The Grey Knight

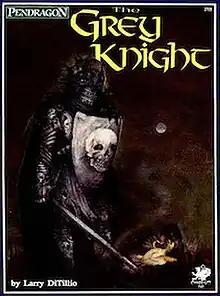
Cover illustration by Susan Seddon Boulet.

The Grey Knight is a Arthurian tabletop role-playing adventure, written by Larry DiTillio with art by Susan Seddon Boulet, and published by Chaosium in 1986. This was the first adventure published for the award winning game "Pendragon".